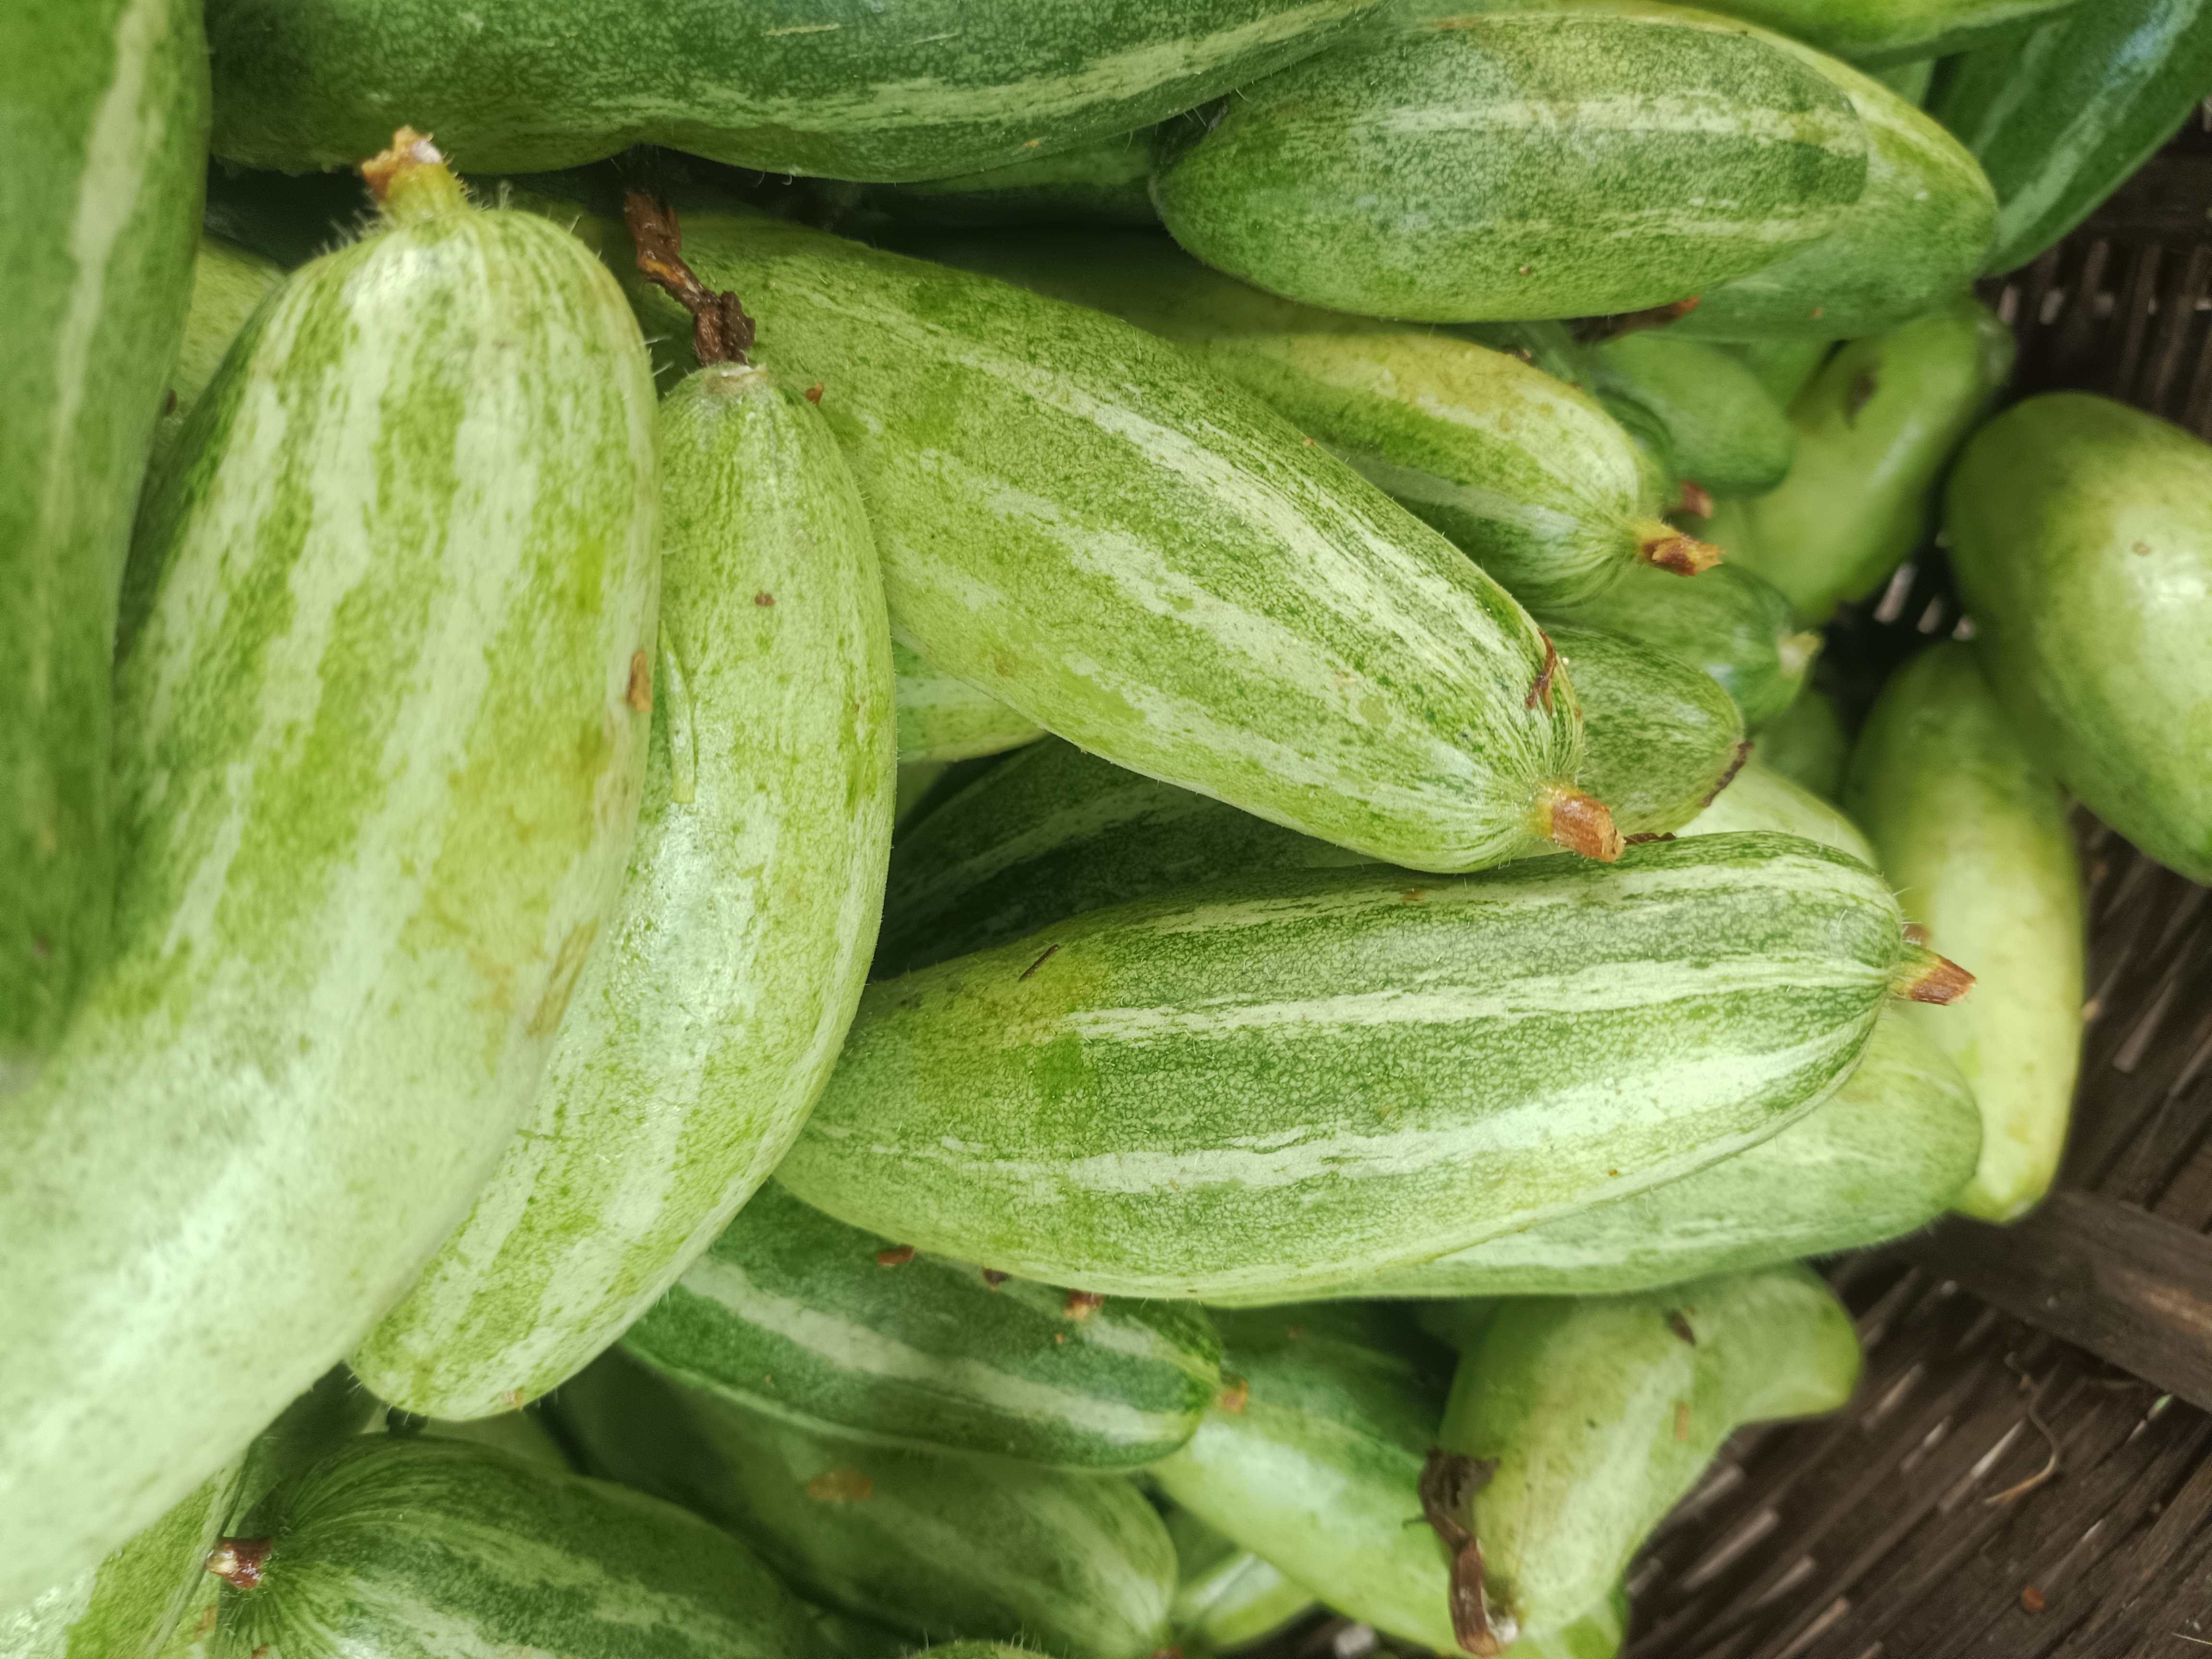
Label: Trichosanthes dioica